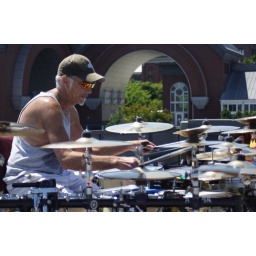
A drummer performing on the glass bridge over I-705 during the Tall Ships Festival.